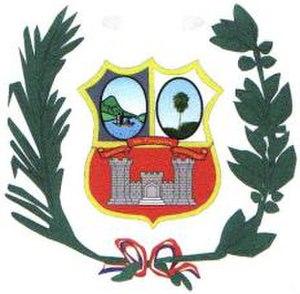
Le département de l'Alto Paraguay est une subdivision du Paraguay.